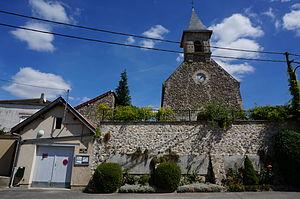
Une vue de l'église et du hangar de pompiers sur le côté .
Courmas est une commune française, située dans le département de la Marne en région Grand Est.